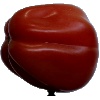
Label: Tomato Heart 1